Montdauphin

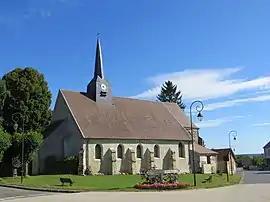
The church in Montdauphin

Montdauphin is a commune in the Seine-et-Marne department in the Île-de-France region in north-central France.